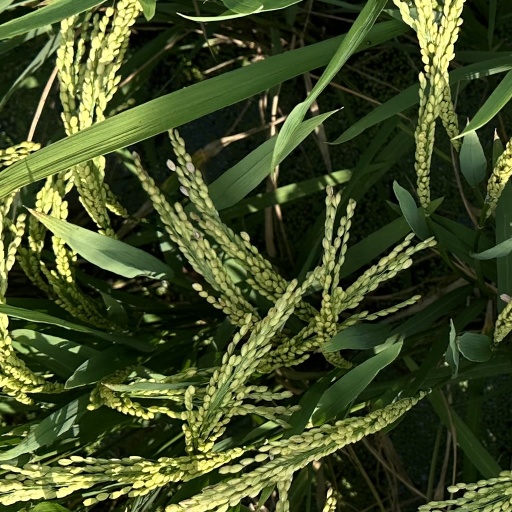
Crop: rice